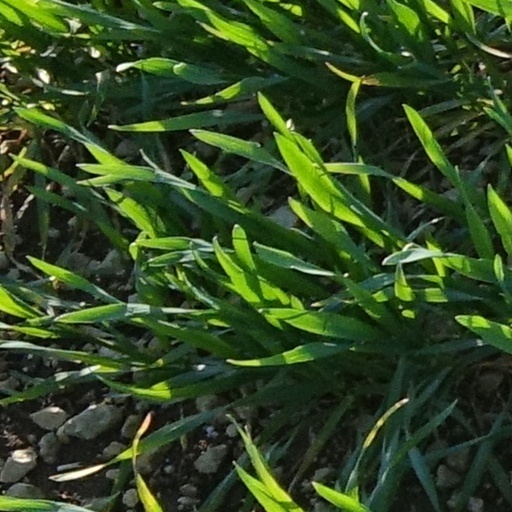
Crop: wheat